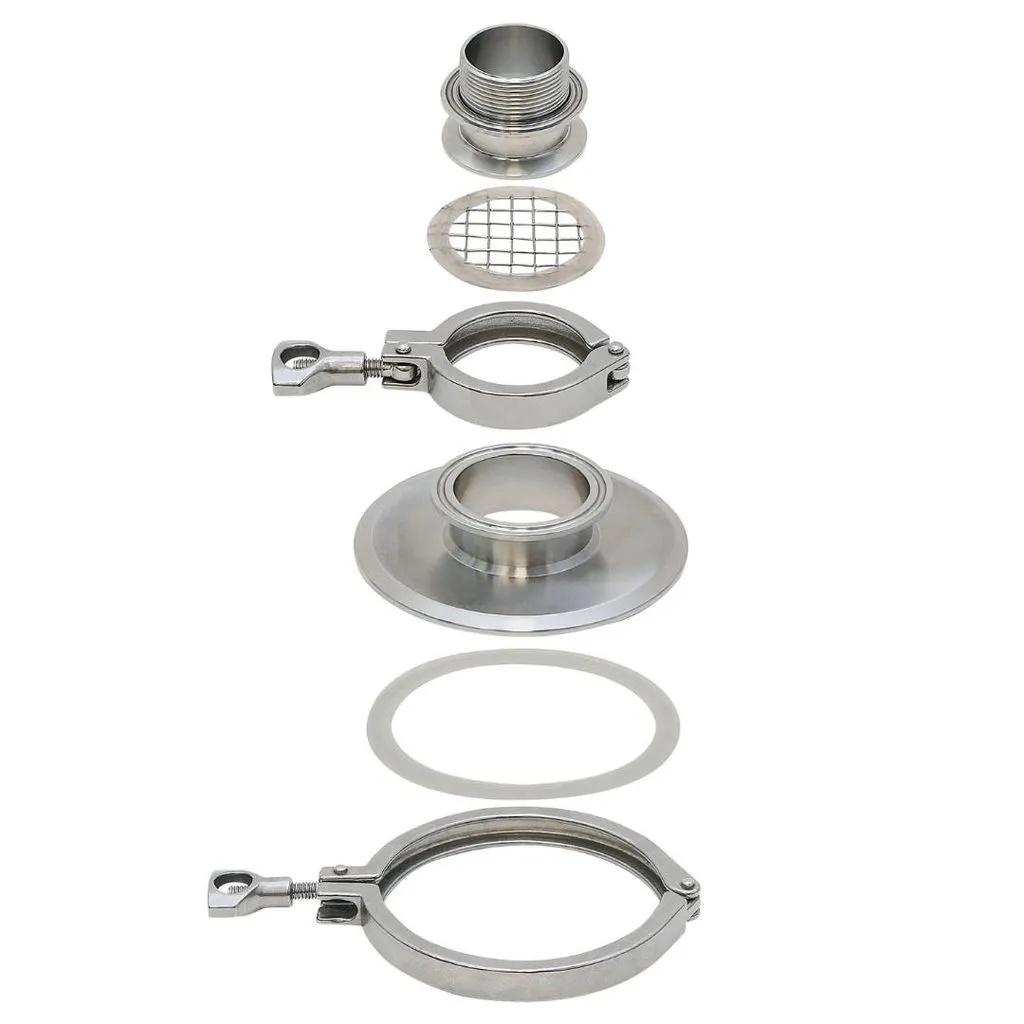
Grainfather Distilling Lid T500 Reflux Attachment Kit
A complete set of fittings to connect the Grainfather G40 & G70 Distilling Lid to the Still Spirits T500 Reflux Condenser for reflux distilling. The G 40 or the G 70 paired with the Distilling Lid and T500 Reflux Condenser Attachment Kit offers an all-in-one automated Brewing System that can also be used for reflux distillation, making it the ultimate combo to brew high-quality beer and distill neutral spirits. FEATURES • 304 Grade Stainless Steel Construction Note: Distilling Lid and T500 Reflux Condenser sold separately
Brand: Grainfather
Category: Arts & Entertainment > Hobbies & Creative Arts > Homebrewing & Winemaking Supplies > Beer Brewing Grains & Malts > Adjunct Grain